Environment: real
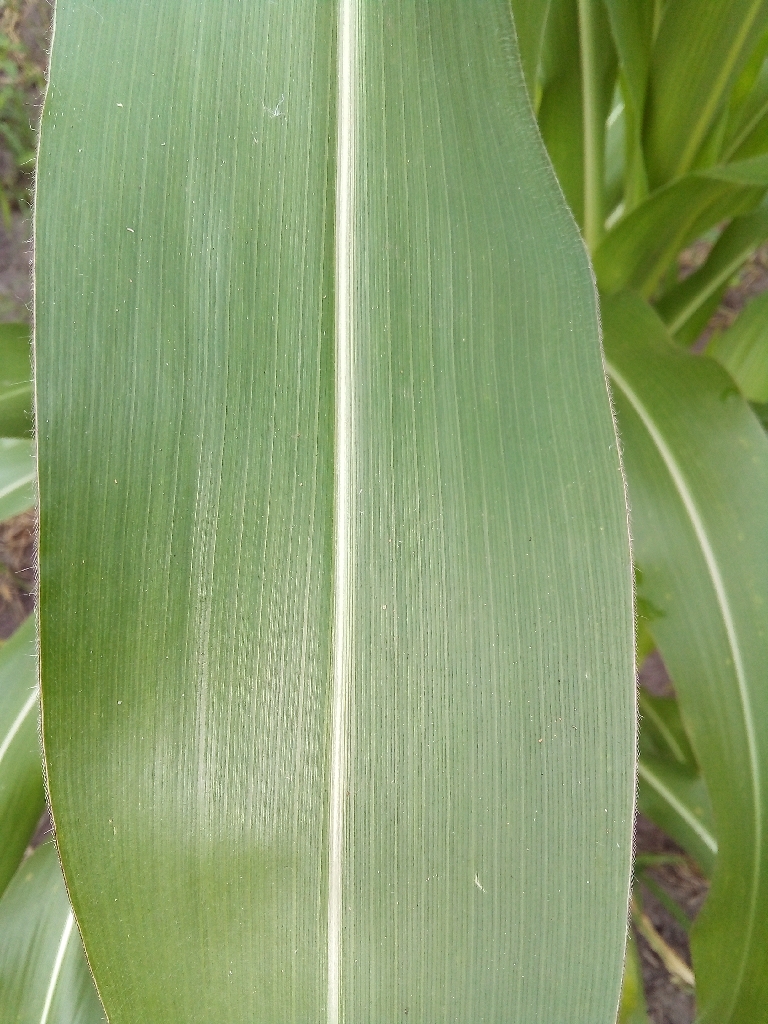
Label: healthy